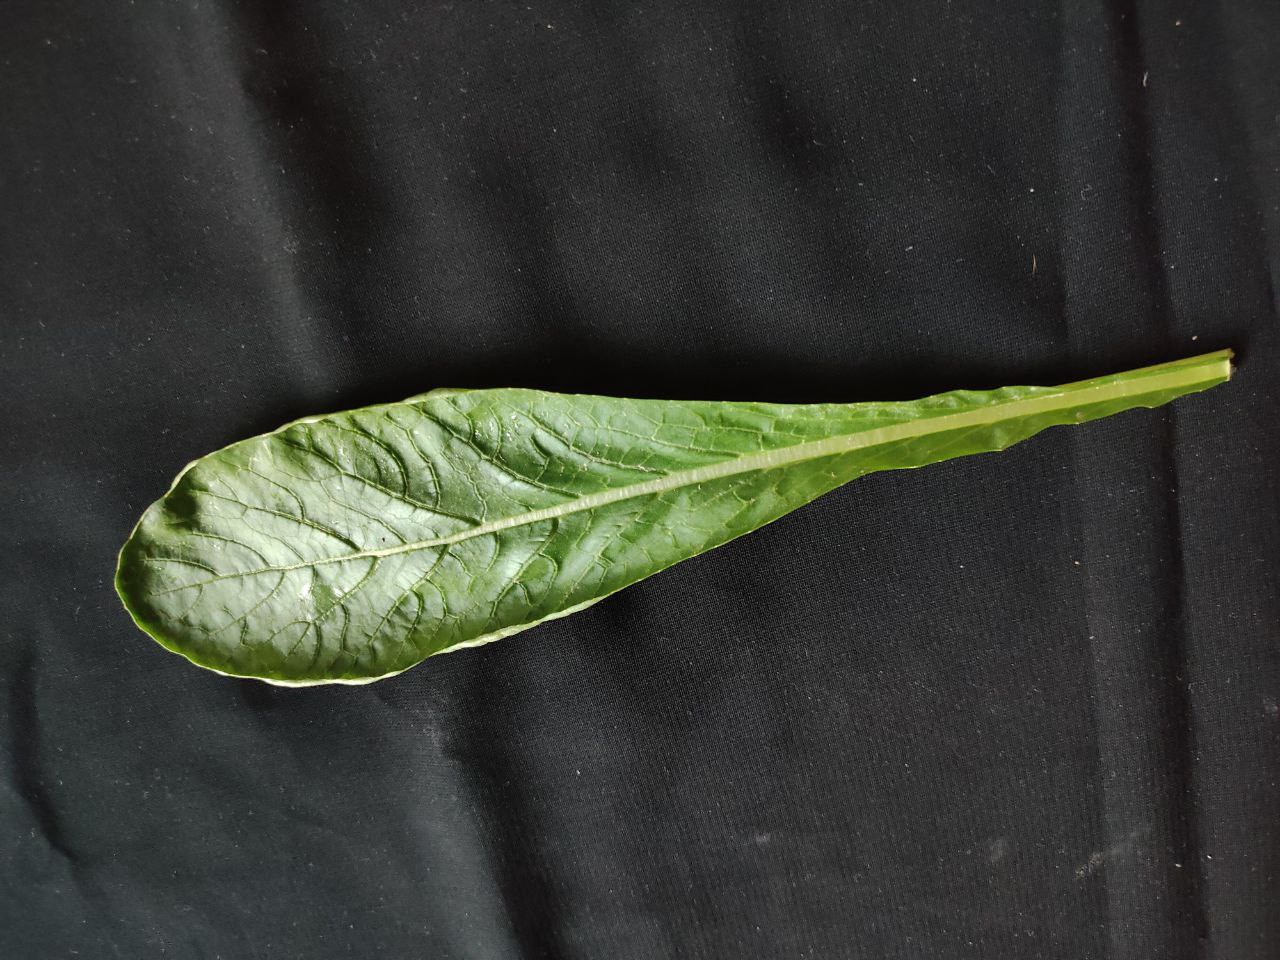
Label: Fresh leaf